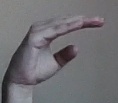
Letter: jeem